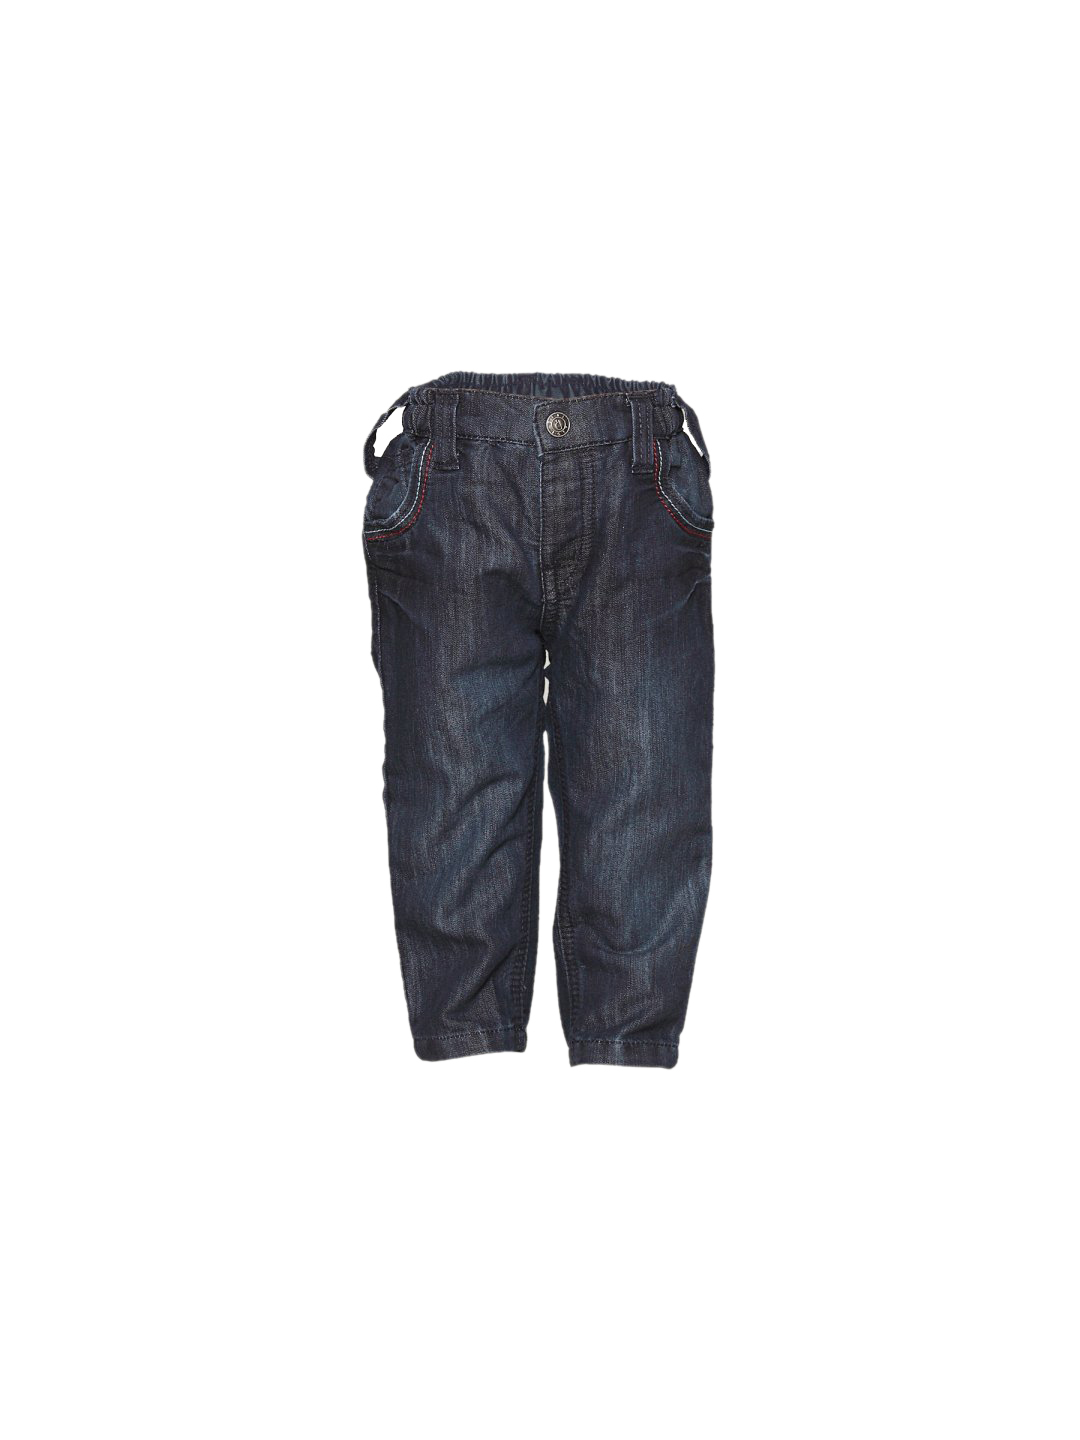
Gini and Jony Boy's Kang Jeans Kidswear
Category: Apparel / Bottomwear / Jeans
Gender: Men
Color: Blue
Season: Summer 2011
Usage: Casual